C-base

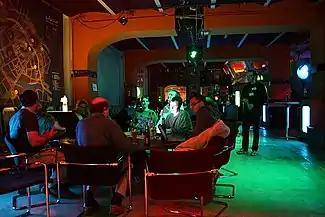
Wikipedians from Berlin meet at the c-base.

c-base e.V. is a non-profit association located in Berlin, Germany. Its purpose is to increase knowledge and skills pertaining to computer software, hardware and data networks. The association is engaged in numerous related activities. For example, the society has had stands at large festivals, such as Children's Day, where they introduce young people to topics like robotics and computer-aided design.